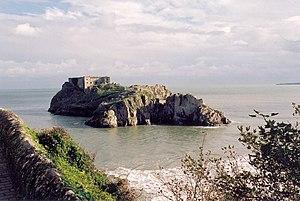
St Catherine's Island est une île accessible à marée basse, reliée à la ville de Tenby, dans le comté du Pembrokeshire au pays de Galles. Elle abrite le St Catherine's Fort.